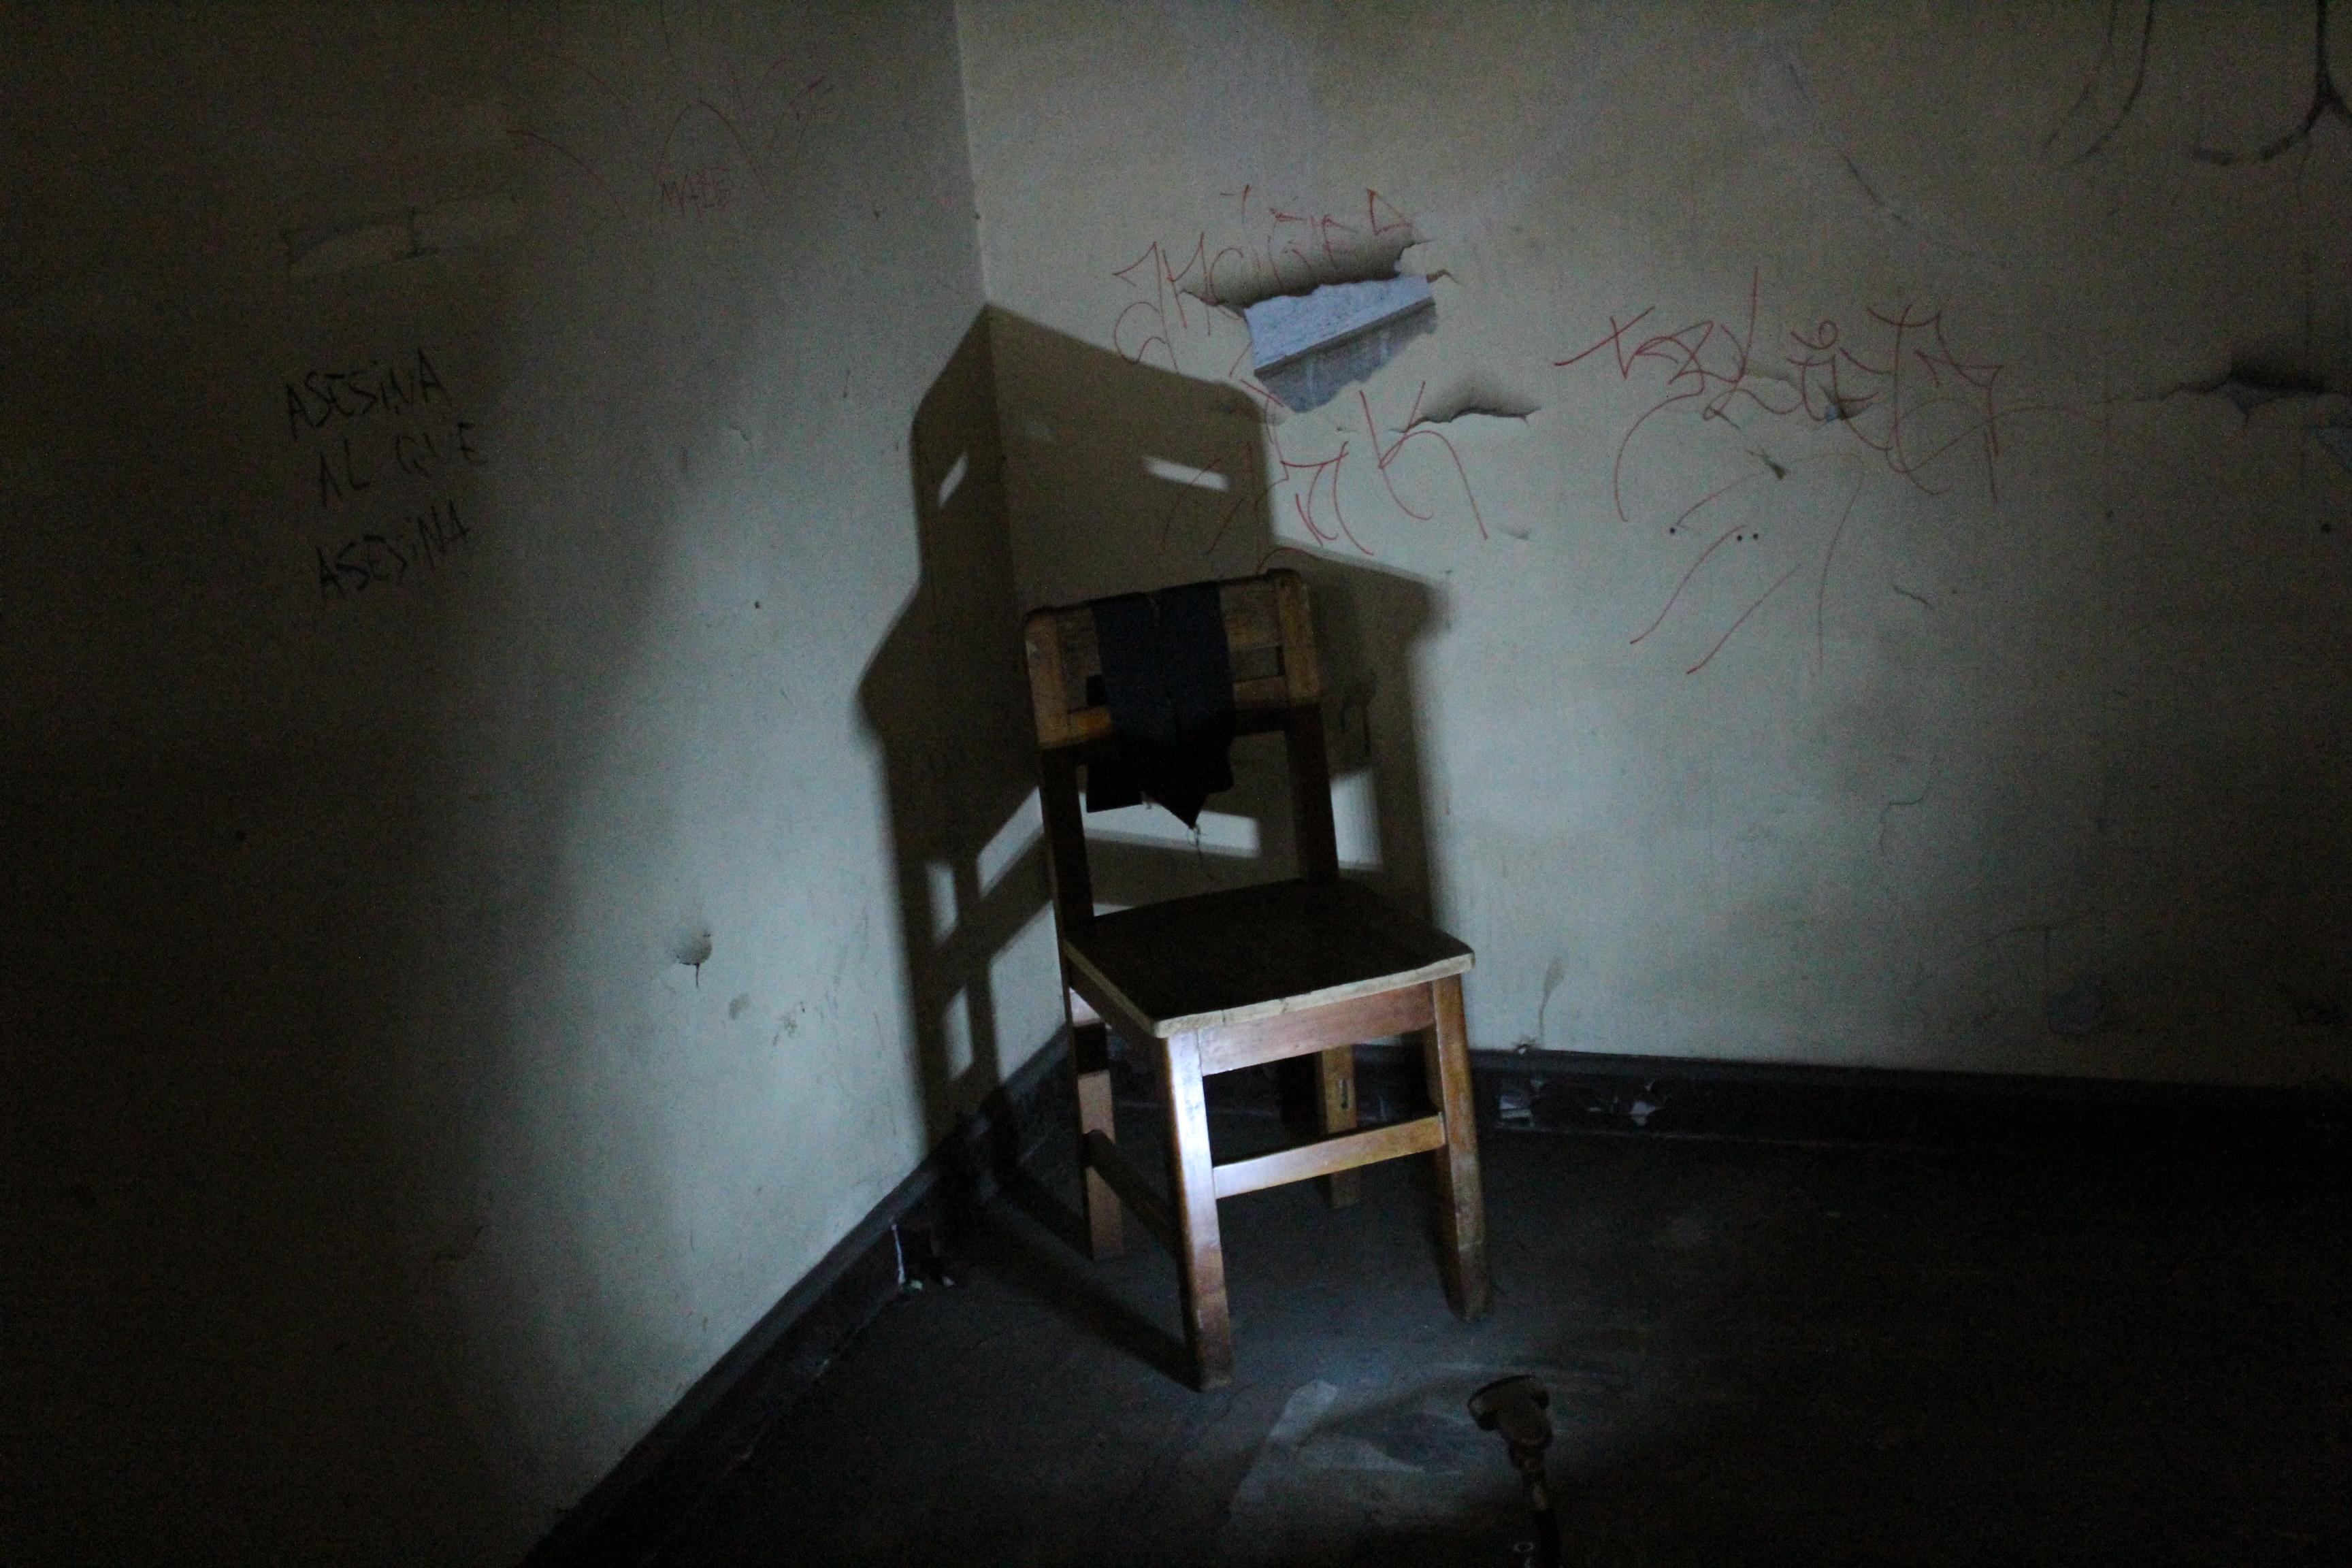
black, room, light, wall, darkness, shadow, angle, space, plaster, table, furniture, chair